Uday Chopra

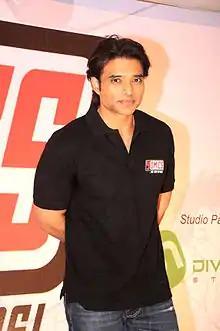
Chopra in 2012

Uday Raj Chopra (born 5 January 1973) is an Indian actor and producer. He is the son of filmmaker Yash Chopra. He made his acting debut in the 2000 film "Mohabbatein" and featured in several other films including "Mere Yaar Ki Shaadi Hai" (2002), "Dhoom" (2004), "Dhoom 2" (2006) and "Dhoom 3" (2013).